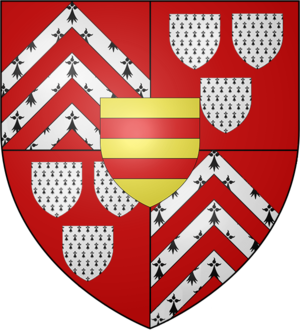
Blason de la Famille de Carné-Trécesson de Coëtlogon
Cette page non exhaustive recense les armoiries des familles françaises, dès lors qu'elles ont été publiées dans un des armoriaux cités en bibliographie.
Le château de Trécesson, qui a conservé son aspect médiéval, est l'un des plus impressionnants châteaux de Bretagne. Ses imposants murs de schiste rougeâtre se reflètent dans les eaux de l’étang qui l’entoure. Il est situé sur la commune de Campénéac à proximité de la forêt de Paimpont-Brocéliande et en bordure du camp de Coëtquidan. C’est une propriété privée.
Cette page présente les armoiries des familles nobles et notables originaires de Bretagne, ou qui ont possédé des fiefs en Bretagne.